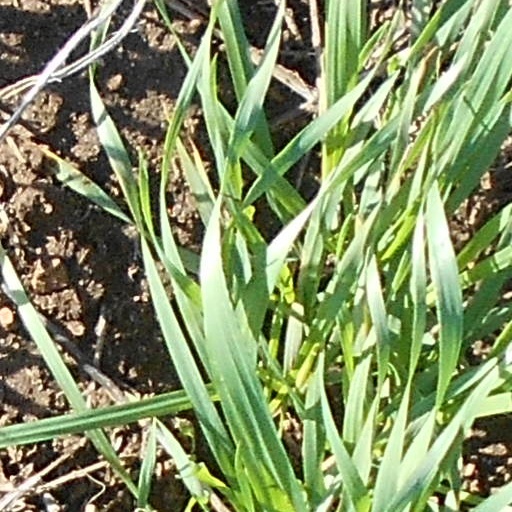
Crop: wheat